St-Imier railway station

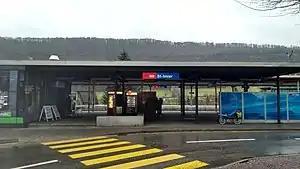
The station platform in 2018

St-Imier railway station is a railway station in the municipality of Saint-Imier, in the Swiss canton of Bern. It is an intermediate stop on the standard gauge Biel/Bienne–La Chaux-de-Fonds line of Swiss Federal Railways.